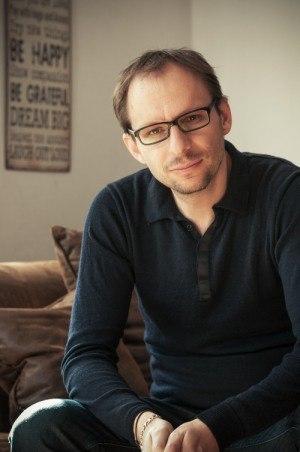
Laurent Witz est un réalisateur et producteur français.